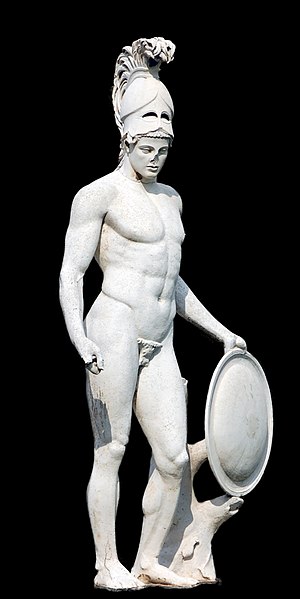
Græske guder / De udødelige guder / Større guder og gudinder
Græske guder, gudinder, halvguder og mange andre guddomme fra den antikke græske mytologi og græske religion har ligheder med den romerske, græske og etruskiske religion.